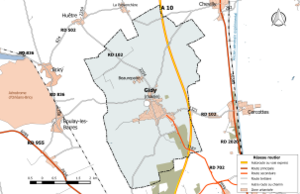
Carte du réseau routier de la commune de fr:Gidy.
Gidy est une commune française située dans le département du Loiret en région Centre-Val de Loire.